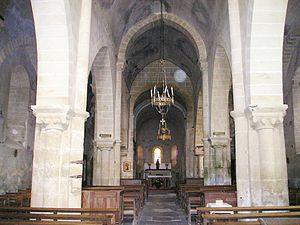
Intérieur de l’église Saint-Denis à Deux-Chaises dans l’Allier (France).
Deux-Chaises est une commune française, située dans le département de l'Allier en région Auvergne-Rhône-Alpes.